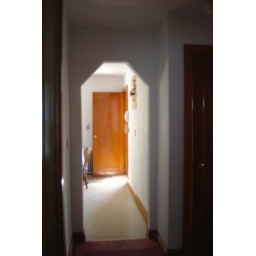
Grammie has lived in the same home for 61 years. This house was built by her husband George